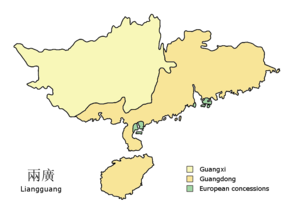
Le Liangguang est une ancienne entité administrative de la Chine impériale. Elle correspond à unité assemblant les actuelles province du Guangdong à l'Est et région autonome zhuang du Guangxi, à L'Ouest, ainsi que l'actuelle province et île de Hainan.